Nitin Pradhan

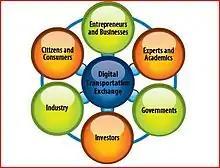
Digital Transportation Exchange (DTE)

In 2009, Pradhan joined DOT as its CIO. Pradhan was the chief advisor to the secretary of transportation, Ray LaHood, relating to information technology. In his role as the departmental CIO, Pradhan provided IT vision, strategy, planning and oversight for DOT's more than $3.0 billion IT portfolio, the sixth largest in the federal government. Pradhan's focus at DOT was on using technology to drive mission and business value, IT portfolio optimization, streamlining technology services, creating an IT business catalogue and online distribution (app store), holistic cyber security and public private partnerships like the Digital Transportation Ecosystem (DTE). Some of the DOT technology initiatives included: